Marten Toonder

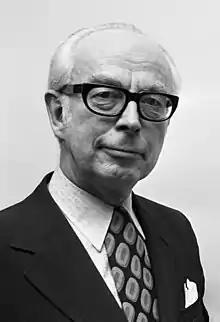
Toonder in 1972

Marten Toonder (2 May 1912 – 27 July 2005) was a Dutch comic strip creator. He was probably the most successful comic artist in the Netherlands and had a great influence on the Dutch language by introducing new words and expressions. He is most famous for his series "Tom Puss" and "Panda".